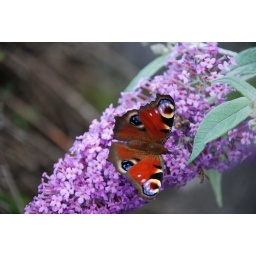
Peacock butterfly on the Buddleia plant in front of my house